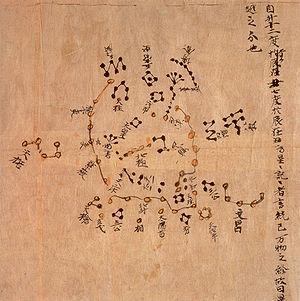
La dynastie Tang est une dynastie chinoise précédée par la dynastie Sui et suivie par la période des Cinq Dynasties et des Dix Royaumes. Elle a été fondée par la famille Li, qui prit le pouvoir durant le déclin et la chute de l'empire Sui.
Vieille de plusieurs milliers d'années d'histoire, l’astronomie est probablement une des plus anciennes des sciences naturelles, ses origines remontant au-delà de l'Antiquité, dans les pratiques religieuses préhistoriques.
Yabuuchi Kiyoshi, souvent orthographié en Kunrei Kiyosi Yabuuti, est un historien des sciences japonais. Il est considéré comme un pionnier dans le domaine de l'Histoire des mathématiques et de l'astronomie chinoises.
L’astronomie chinoise s'est développée sur plusieurs siècles et s'est longtemps montré en avance sur celle du monde occidental. Un très grand nombre d'observations antérieures à la fin du Moyen Âge sont sans comparaison avec ce qui se faisait dans le monde occidental. Une des finalités du développement de l'astronomie était de nature divinatoire. L'article astrologie chinoise porte sur l'interprétation symbolique associée aux différents astres mentionnés ici.
La carte de Dunhuang, ou l'atlas de Dunhuang, est l'une des premières représentations graphiques connues des étoiles de l'astronomie chinoise antique. Elle a été composée vers 649-684, sous la dynastie Tang.
La dynastie Tang est une période de l'histoire de la Chine durant laquelle ont eu lieu des progrès significatifs en matière de sciences et techniques, et plus particulièrement dans les domaines de la xylographie, de la mesure du temps, du génie mécanique, de la médecine, de l'ingénierie des structures, de la cartographie et de l'alchimie.